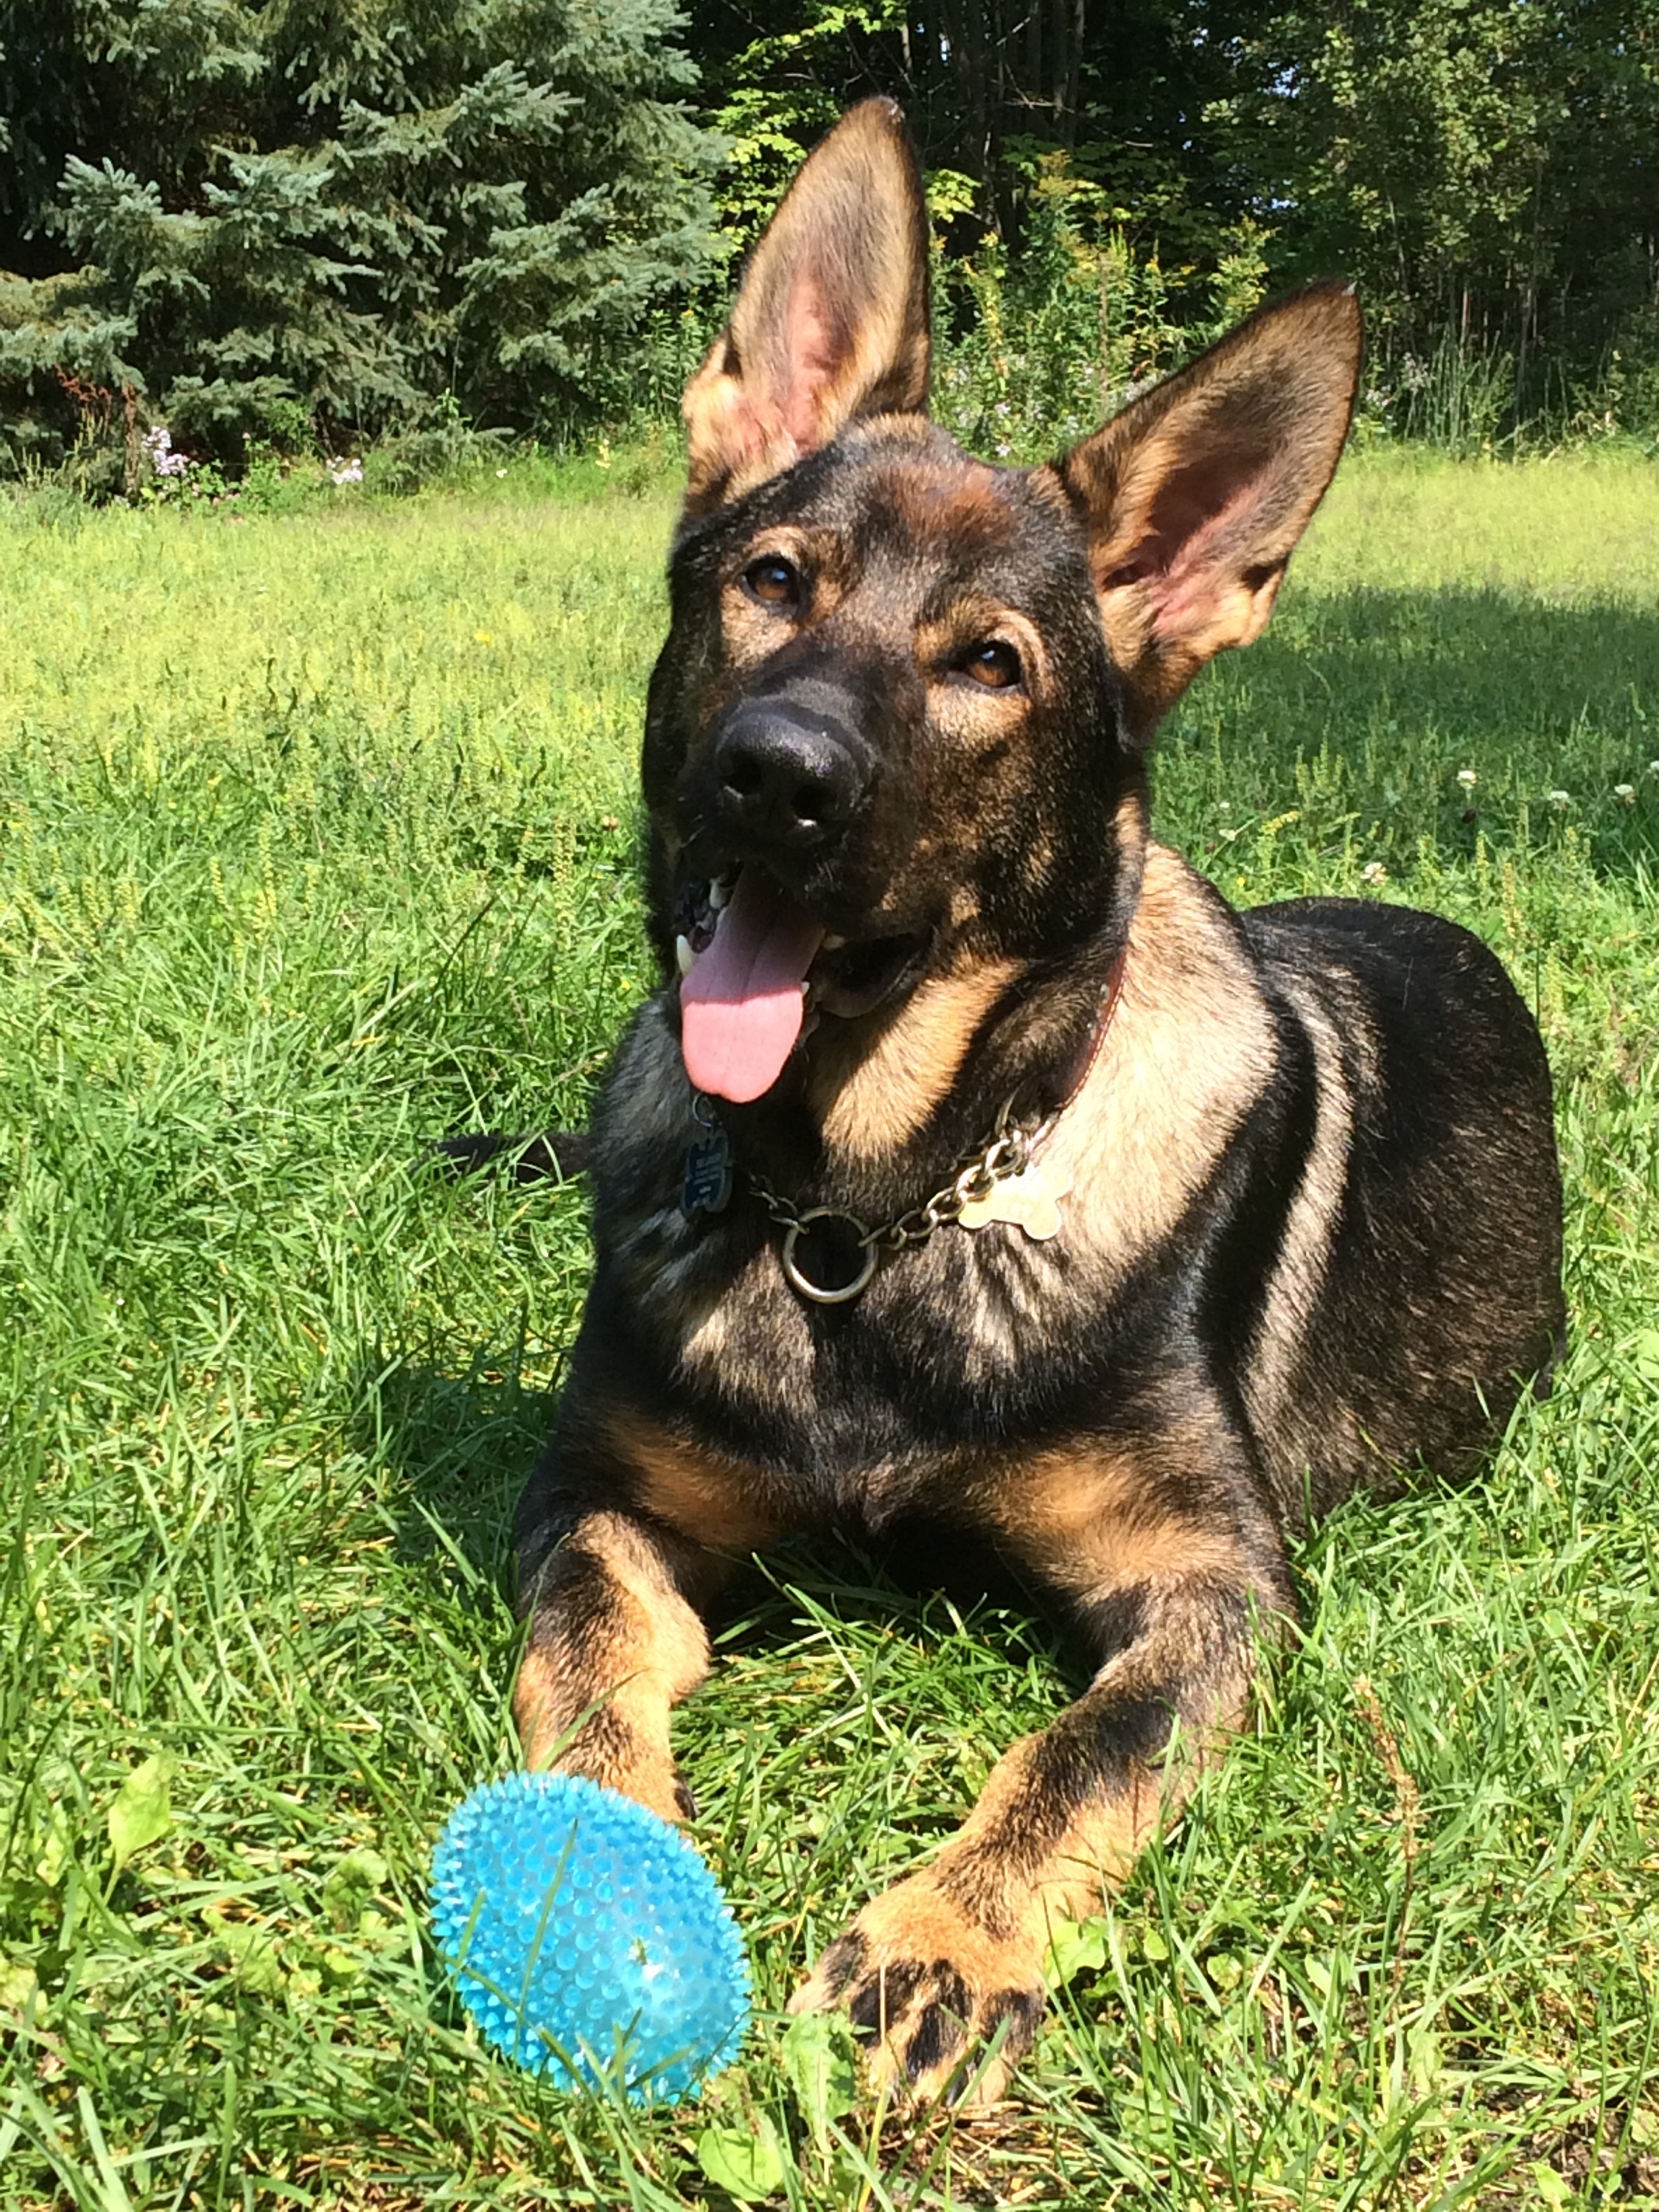
puppy, dog, animal, cute, canine, pet, mammal, playful, german shepherd, vertebrate, police, dog breed, breed, police dog, gsd, alsatian, belgian shepherd malinois, east german sable shepherd, dog like mammal, dog breed group, east european shepherd, german shepherd dog